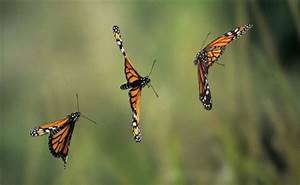
Label: butterfly